Conrad Phillips

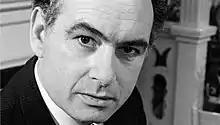

Conrad Philip Havord (13 April 1925 – 13 January 2016), known professionally as Conrad Phillips, was an English television and film actor. He is best known for playing William Tell in the adventure series "The Adventures of William Tell" (1958–1959).